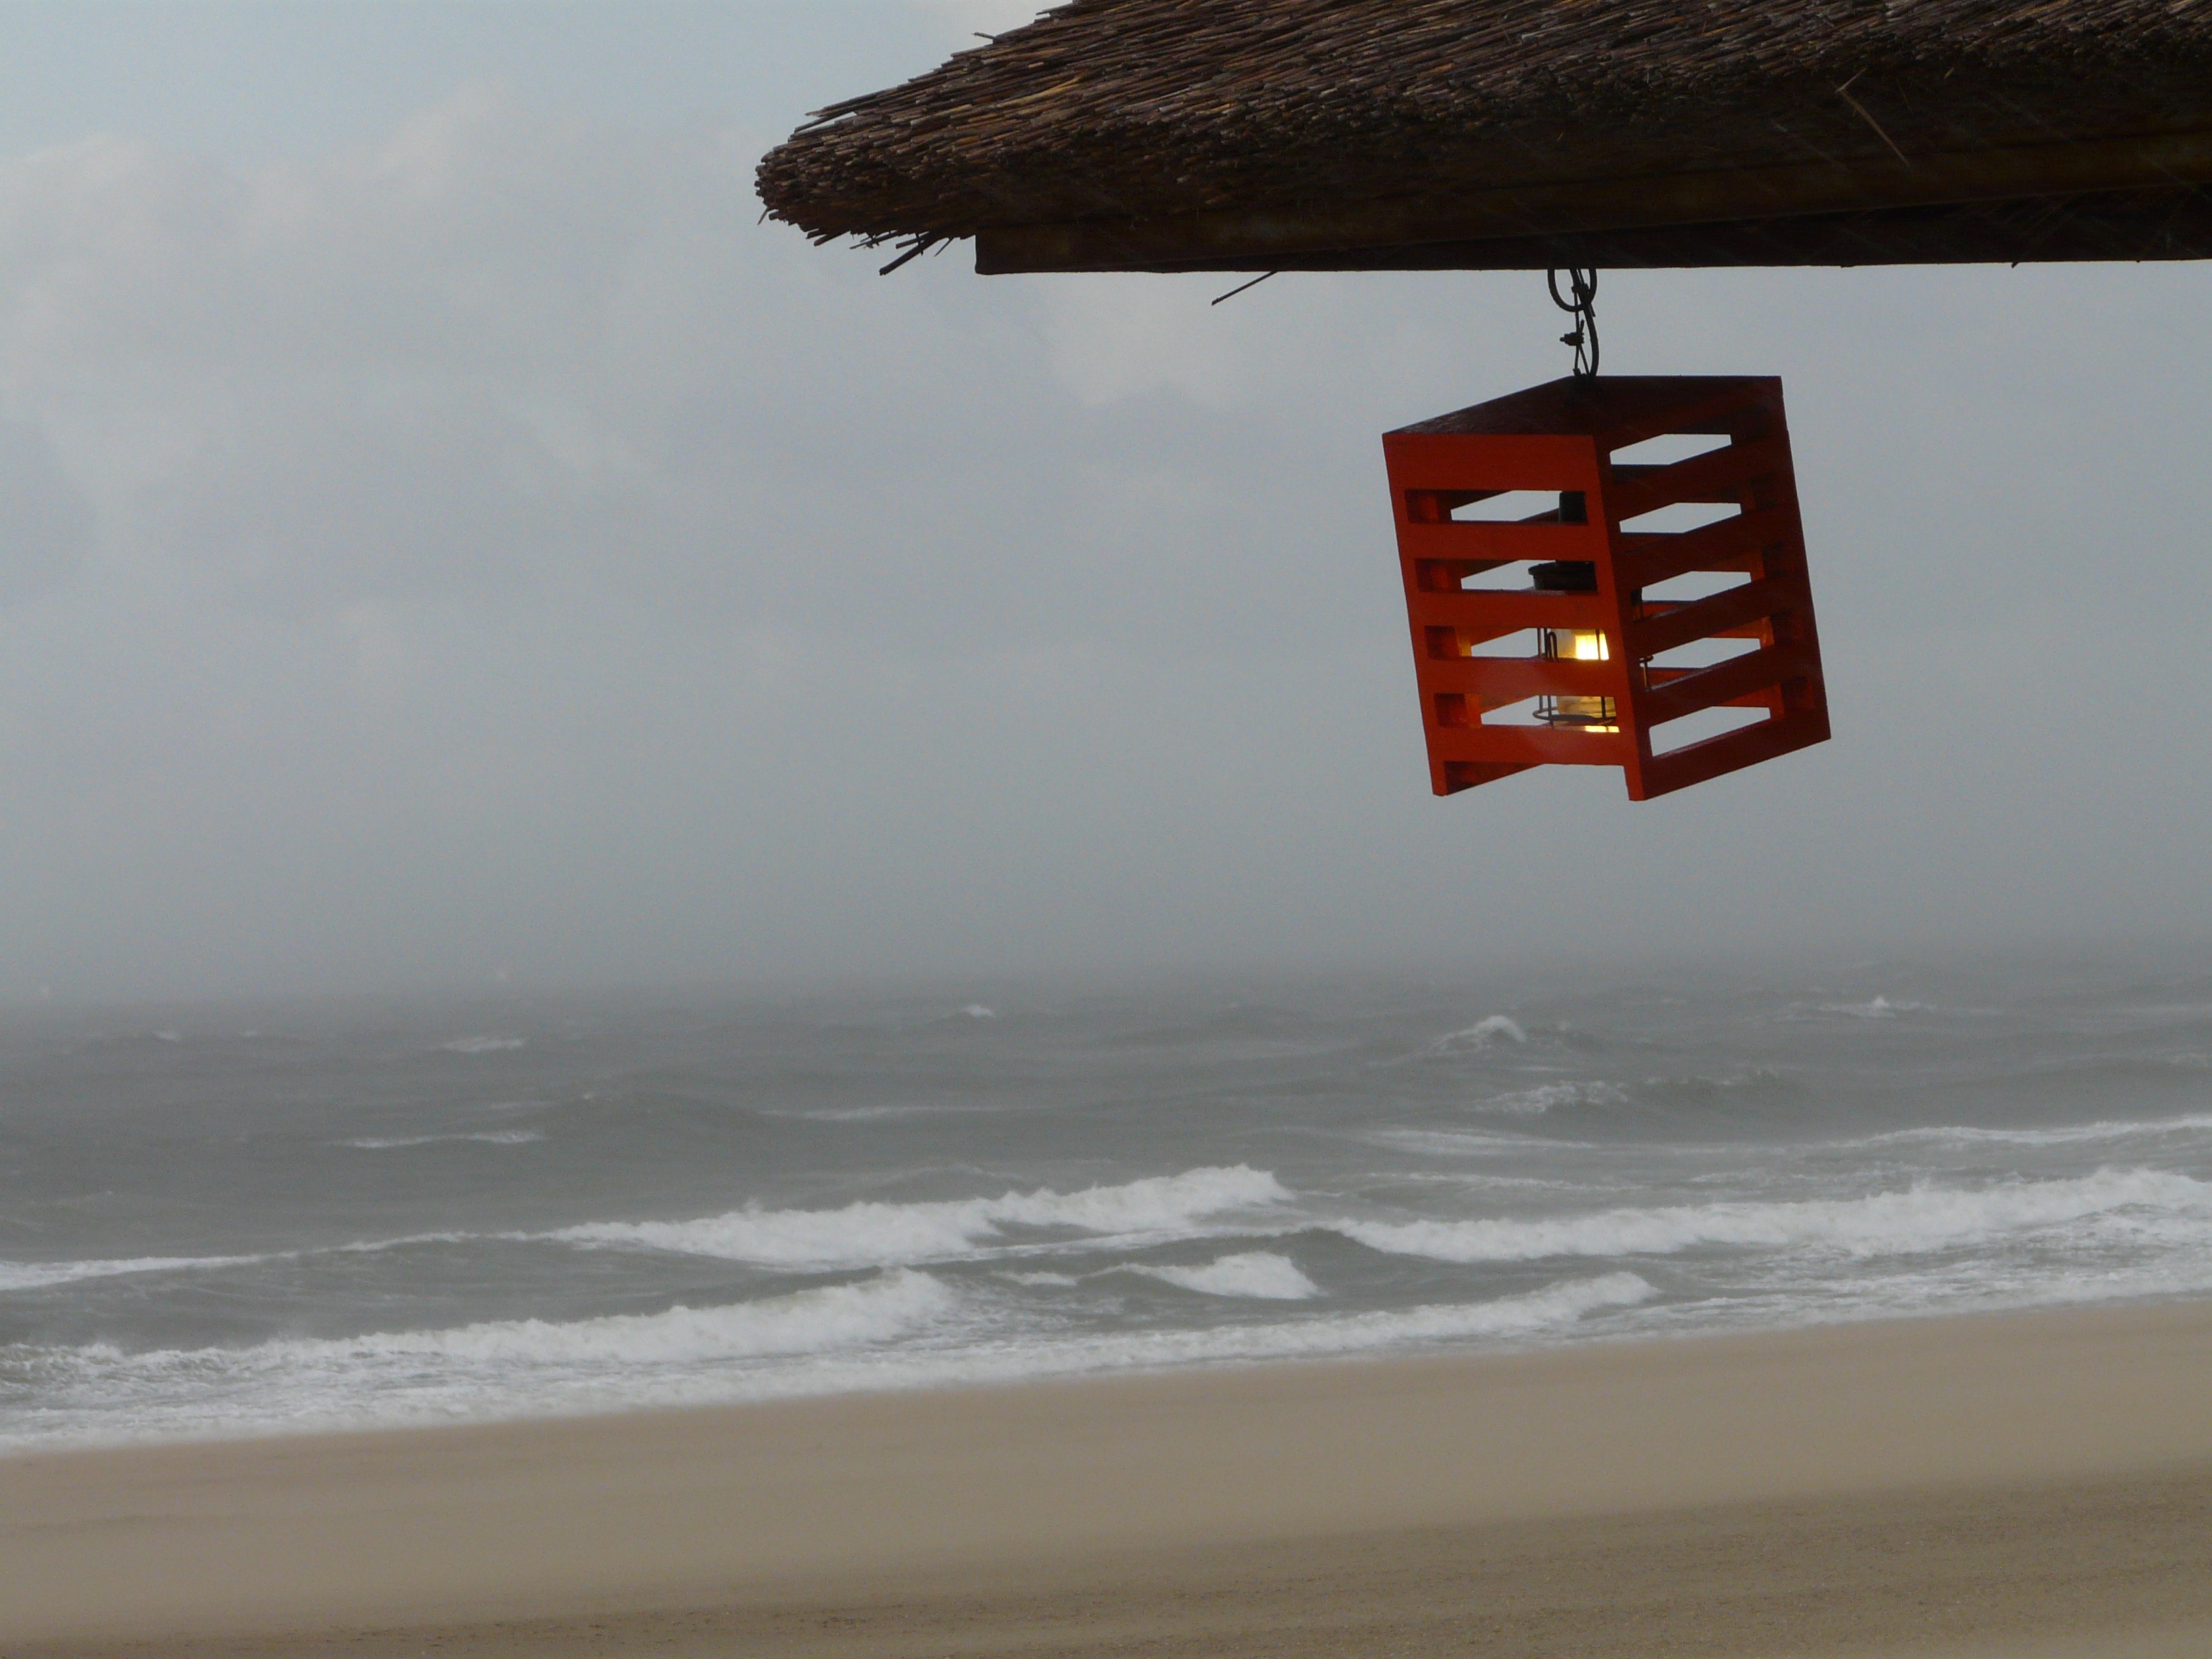
beach, sea, coast, ocean, light, sky, rain, wave, wind, surf, lantern, tower, weather, romance, candle, atlantic, north sea, forward, atmosphere of earth